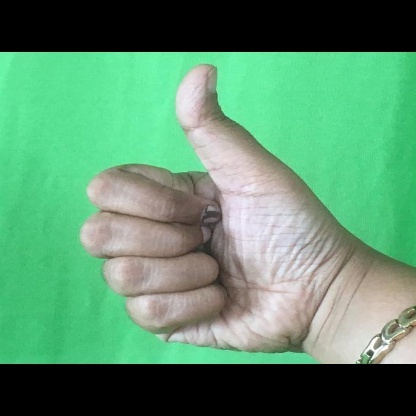
Mudra: Sikharam